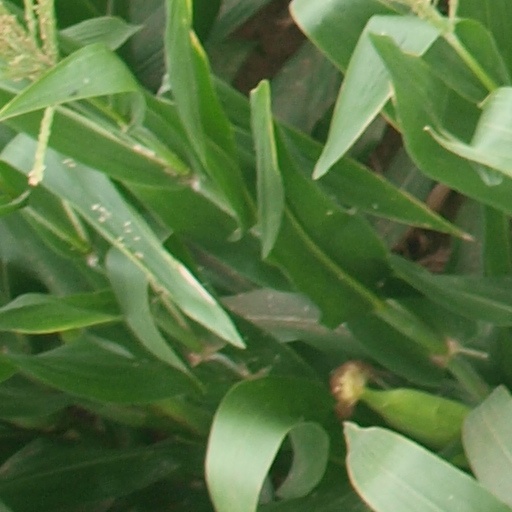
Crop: maize; corn